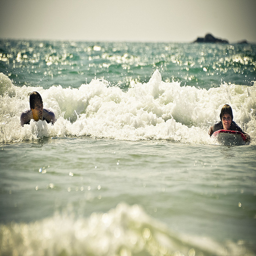
people using surfing board on the waters in an ocean
A couple of men riding a wave on top of surfboards.
Some people laying on surf boards in the water.
TWO PEOPLE ARE LAYING ON THERE SURFBOARDS RIDING THE WAVE
The last ride in the surf was a great one.